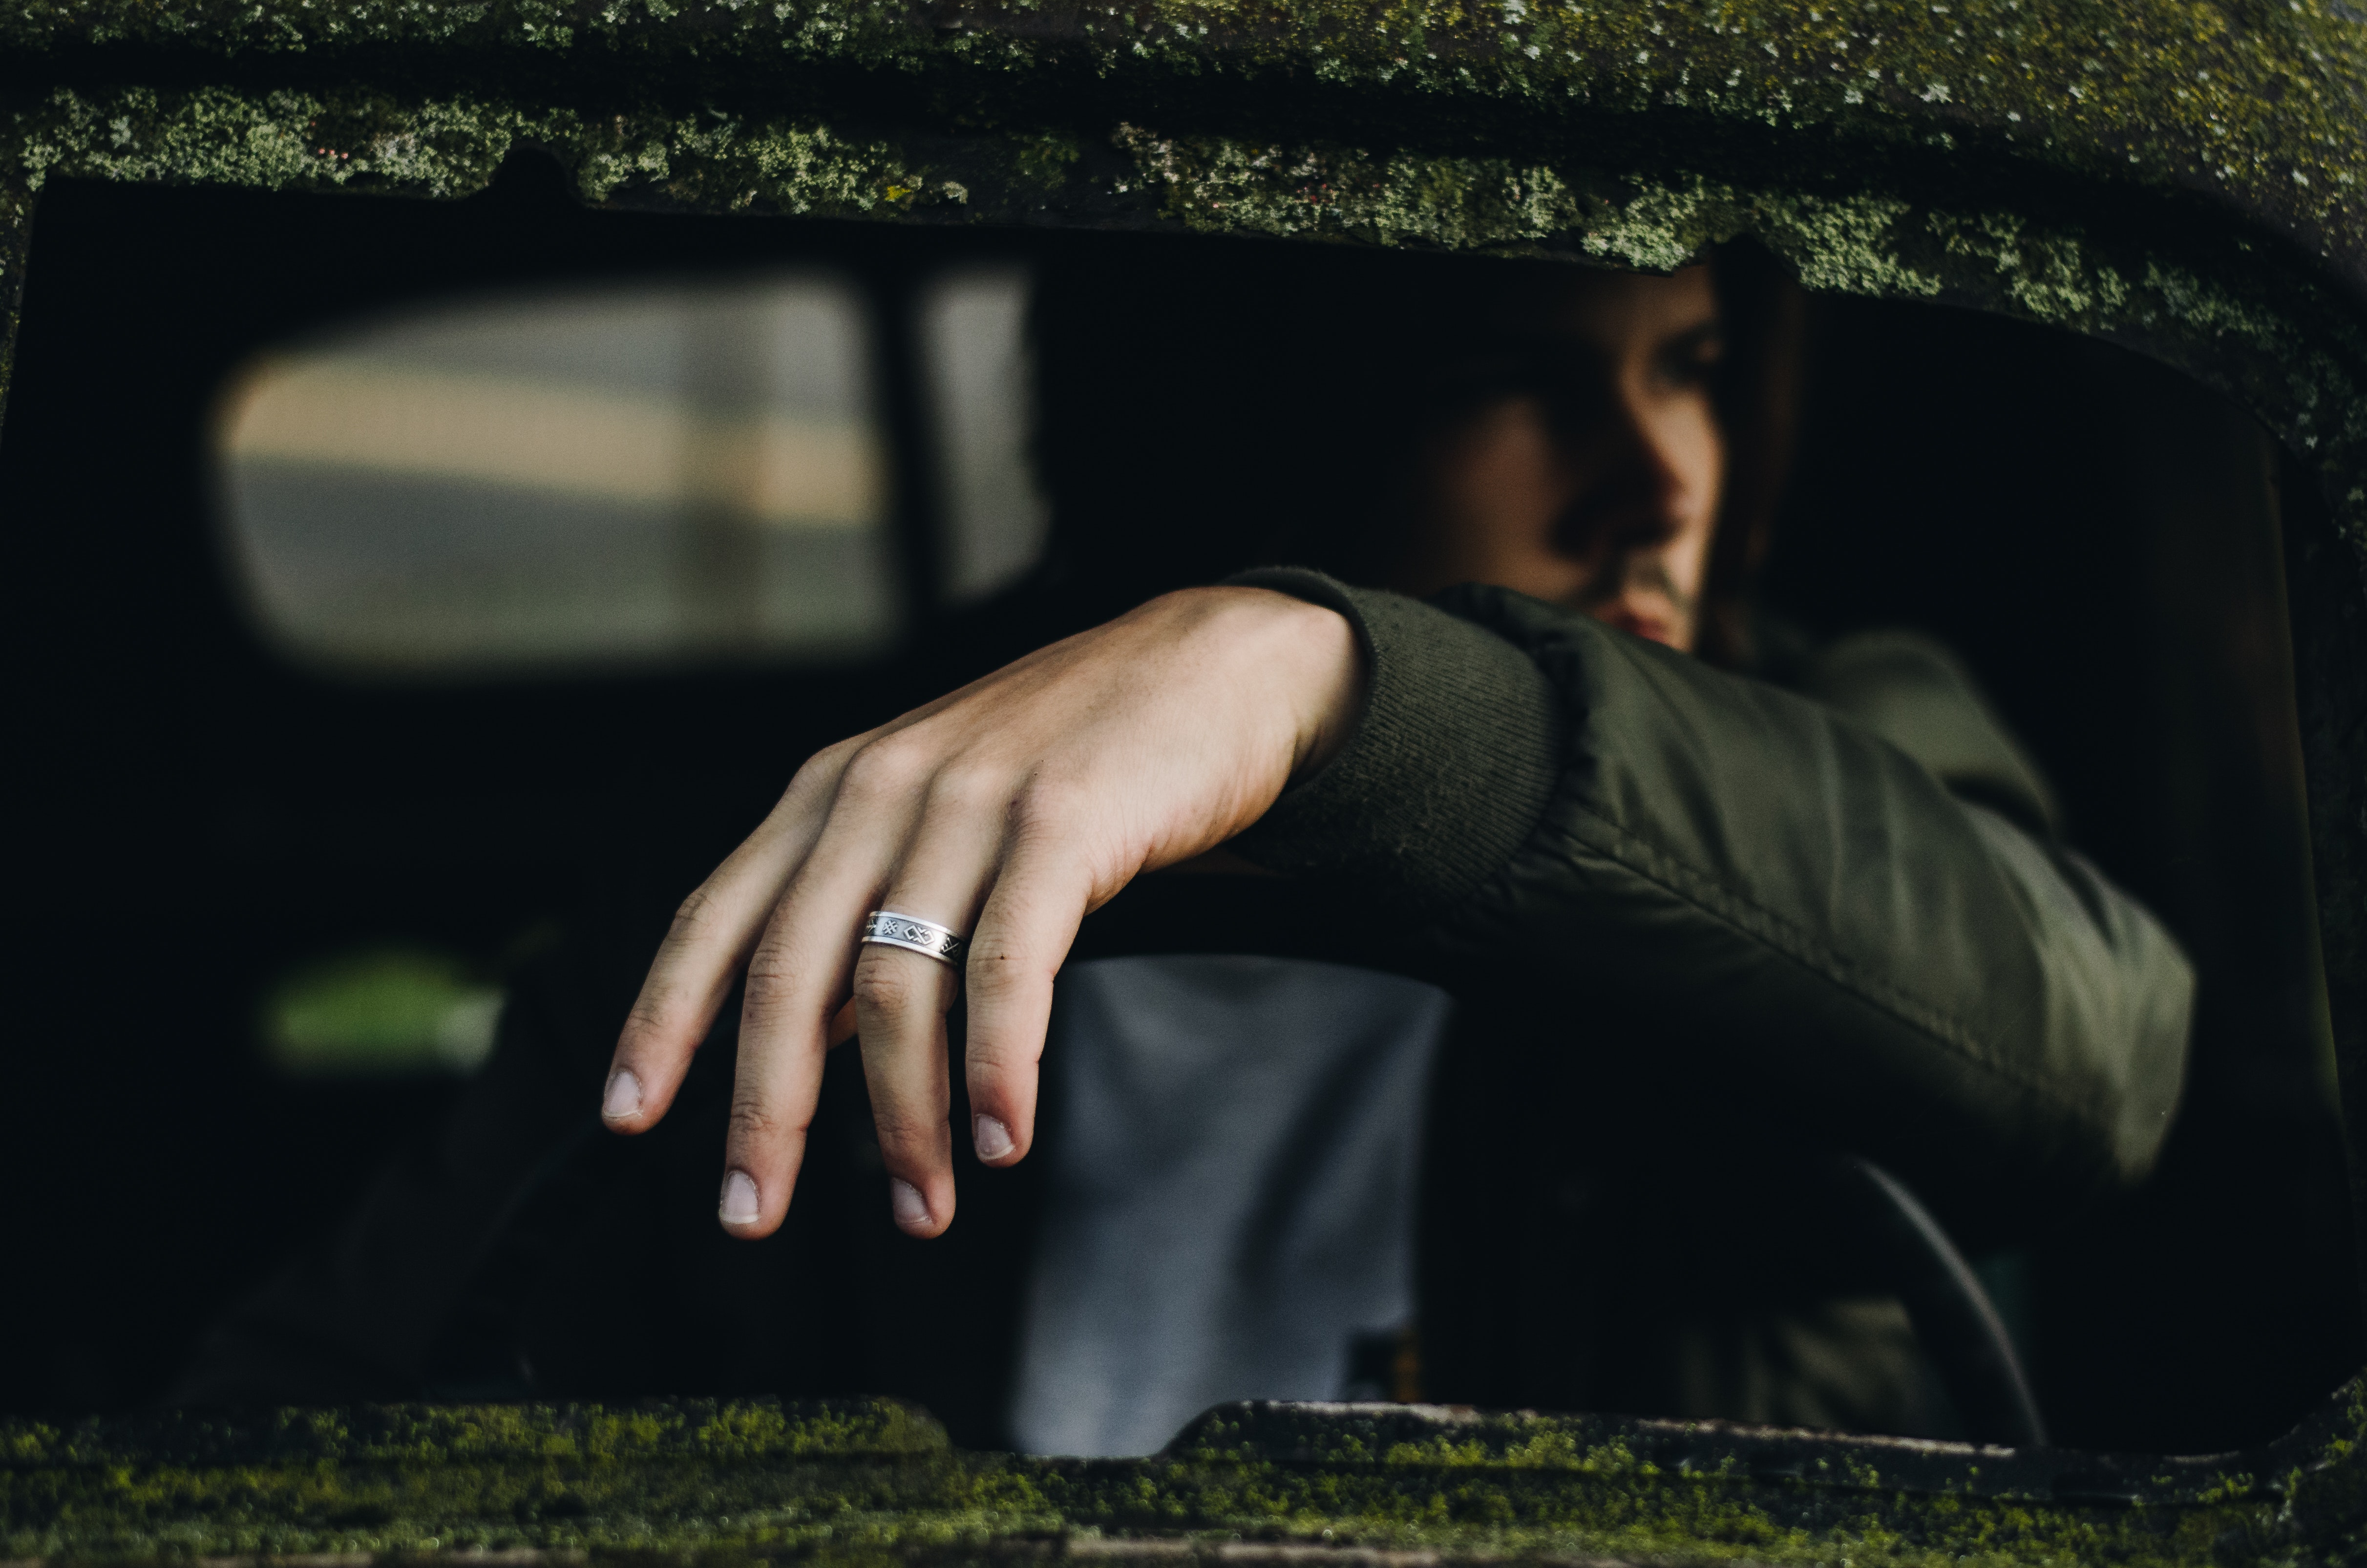
grass, green, hand, beauty, lady, arm, photography, finger, tree, eye, flash photography, joint, Tints and shades, human body, black hair, darkness, dress, sitting, plant, window, gesture